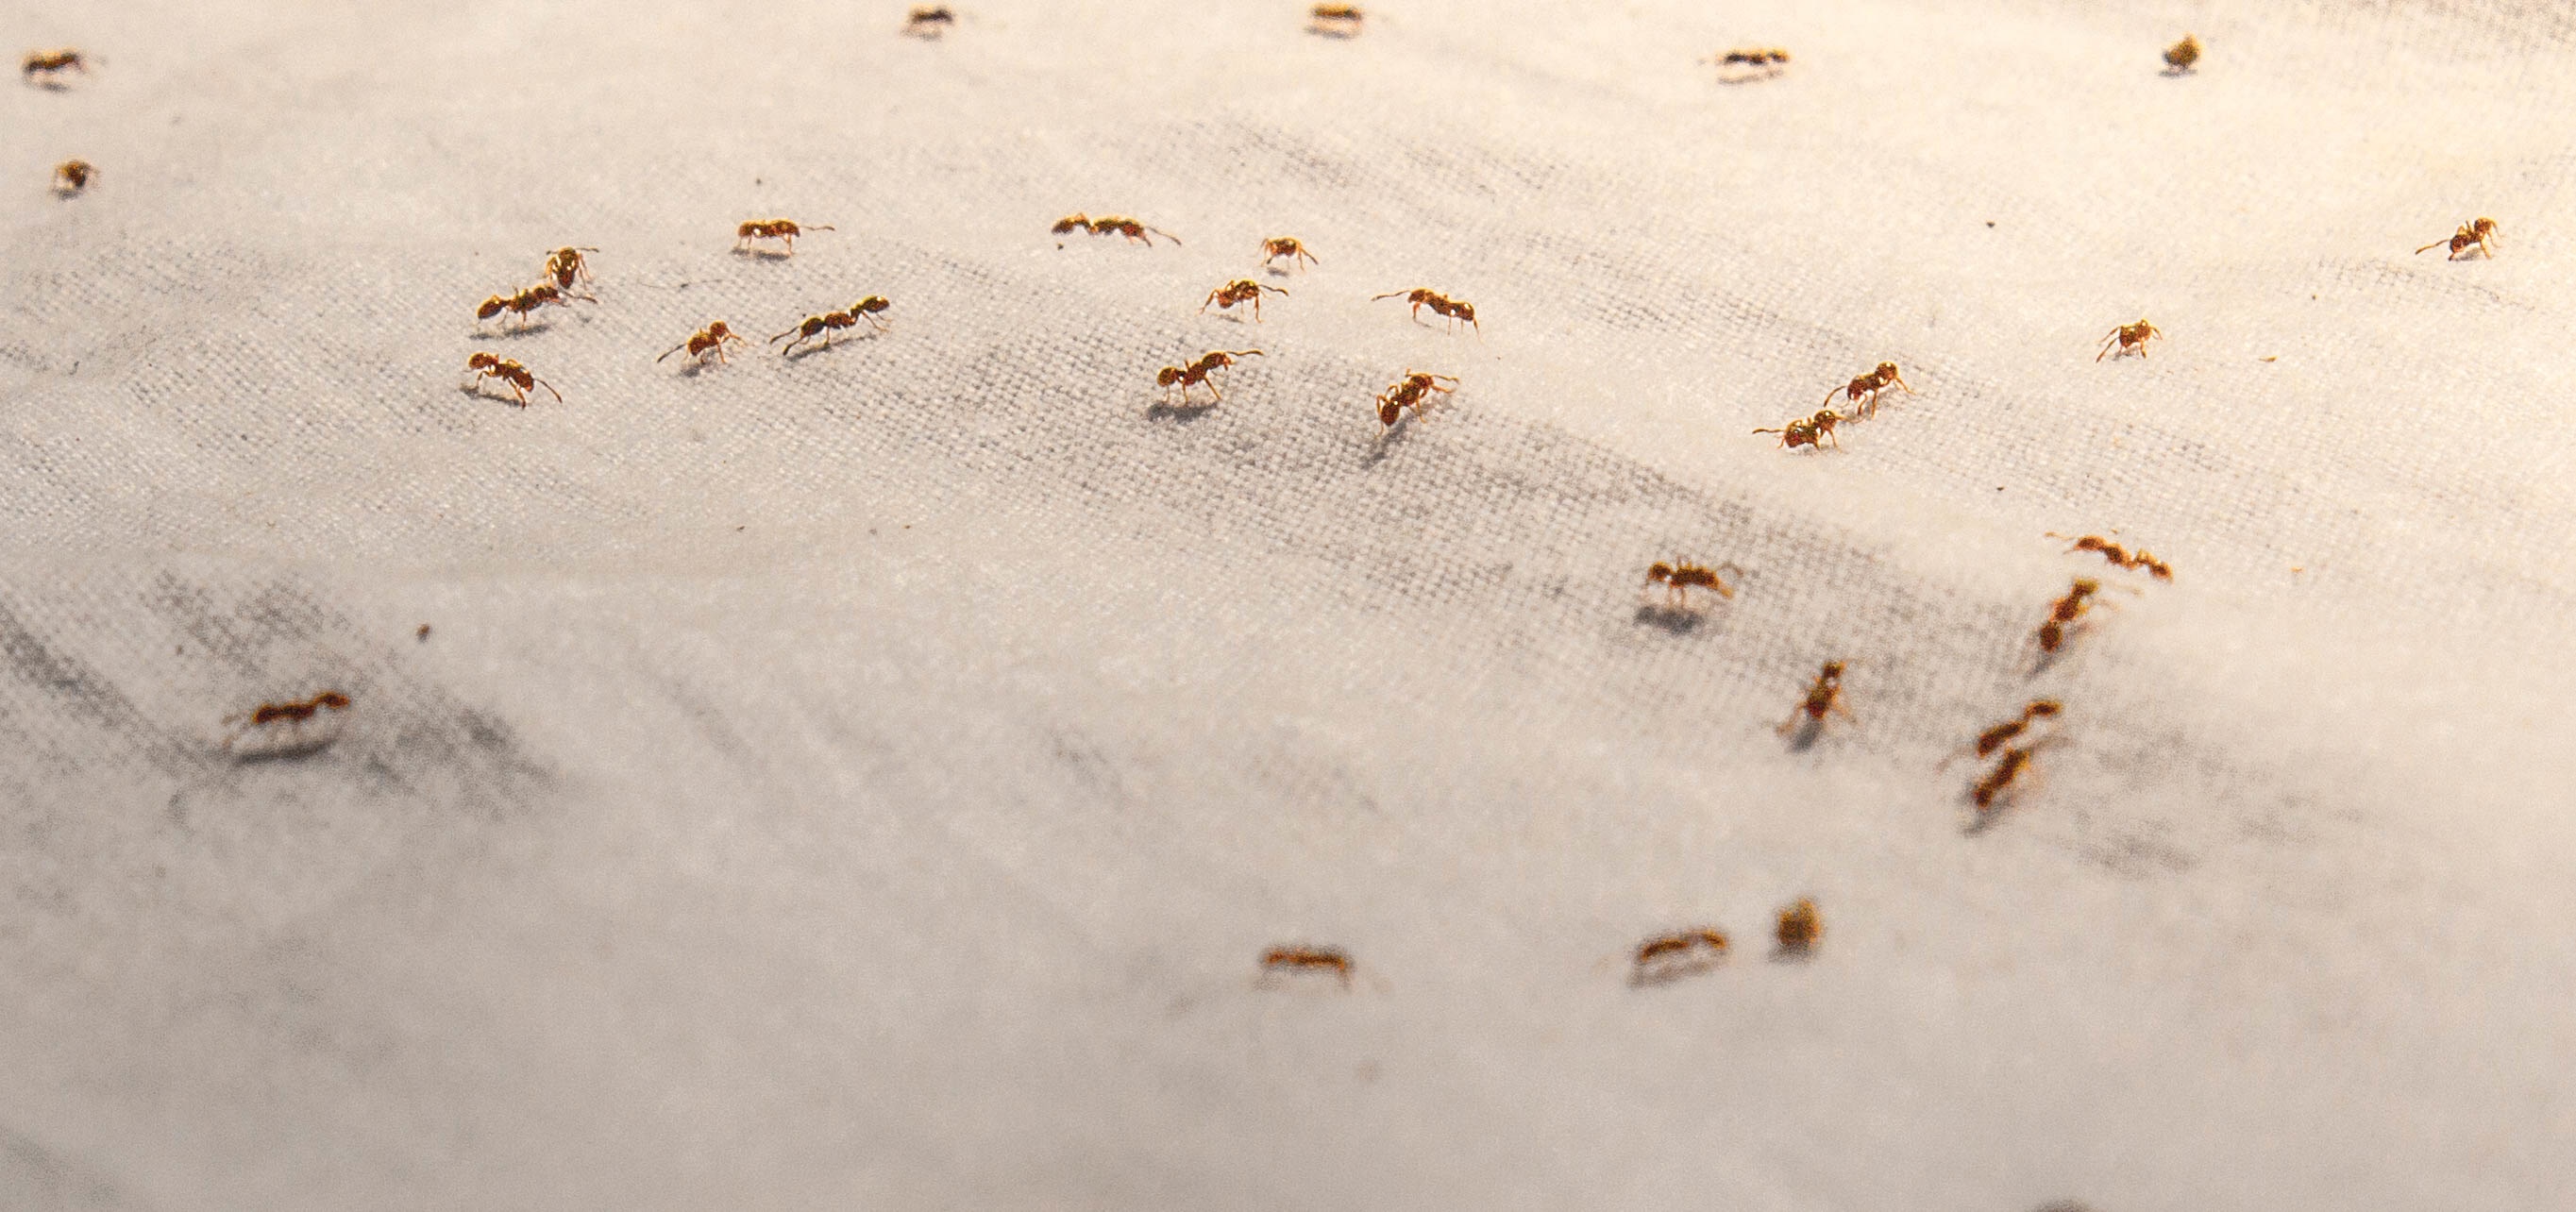
hand, sand, snow, winter, wood, footprint, weather, soil, material, close up, ant, macro photography